Jason Crump

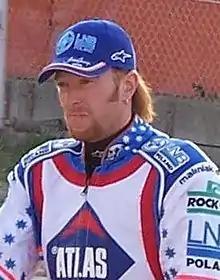
Jason Crump in Bydgoszcz, 2006

Jason Philip Crump (born 6 August 1975) is a former international motorcycle speedway rider from Australia (UK born). He is a three-time Speedway World Champion, and a World Cup winner.